Regina Martyrum High School

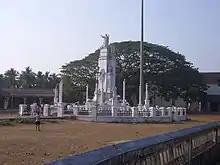
Christ the King monument located within the school premises (2006).

Later a library, sports room, pre-primary, computer lab, science lab and primary classrooms were constructed and inaugurated at the presence of Rev. Fr. Jose Agnelo Francisco dos Miliagres de Melo (former parish priest & manager) in 2007. Subsequently, an office, headmaster's room, manager's room and staff room were reconstructed along with the buffet hall that was attached to the existing school complex by Rev Fr. Lucio Alexander Dias (former parish priest & manager) in 2013. To reduce the burden of studies on pre-primary students, a park was constructed with slides, seesaws etc. by Fr. Lucio Dias in 2015.